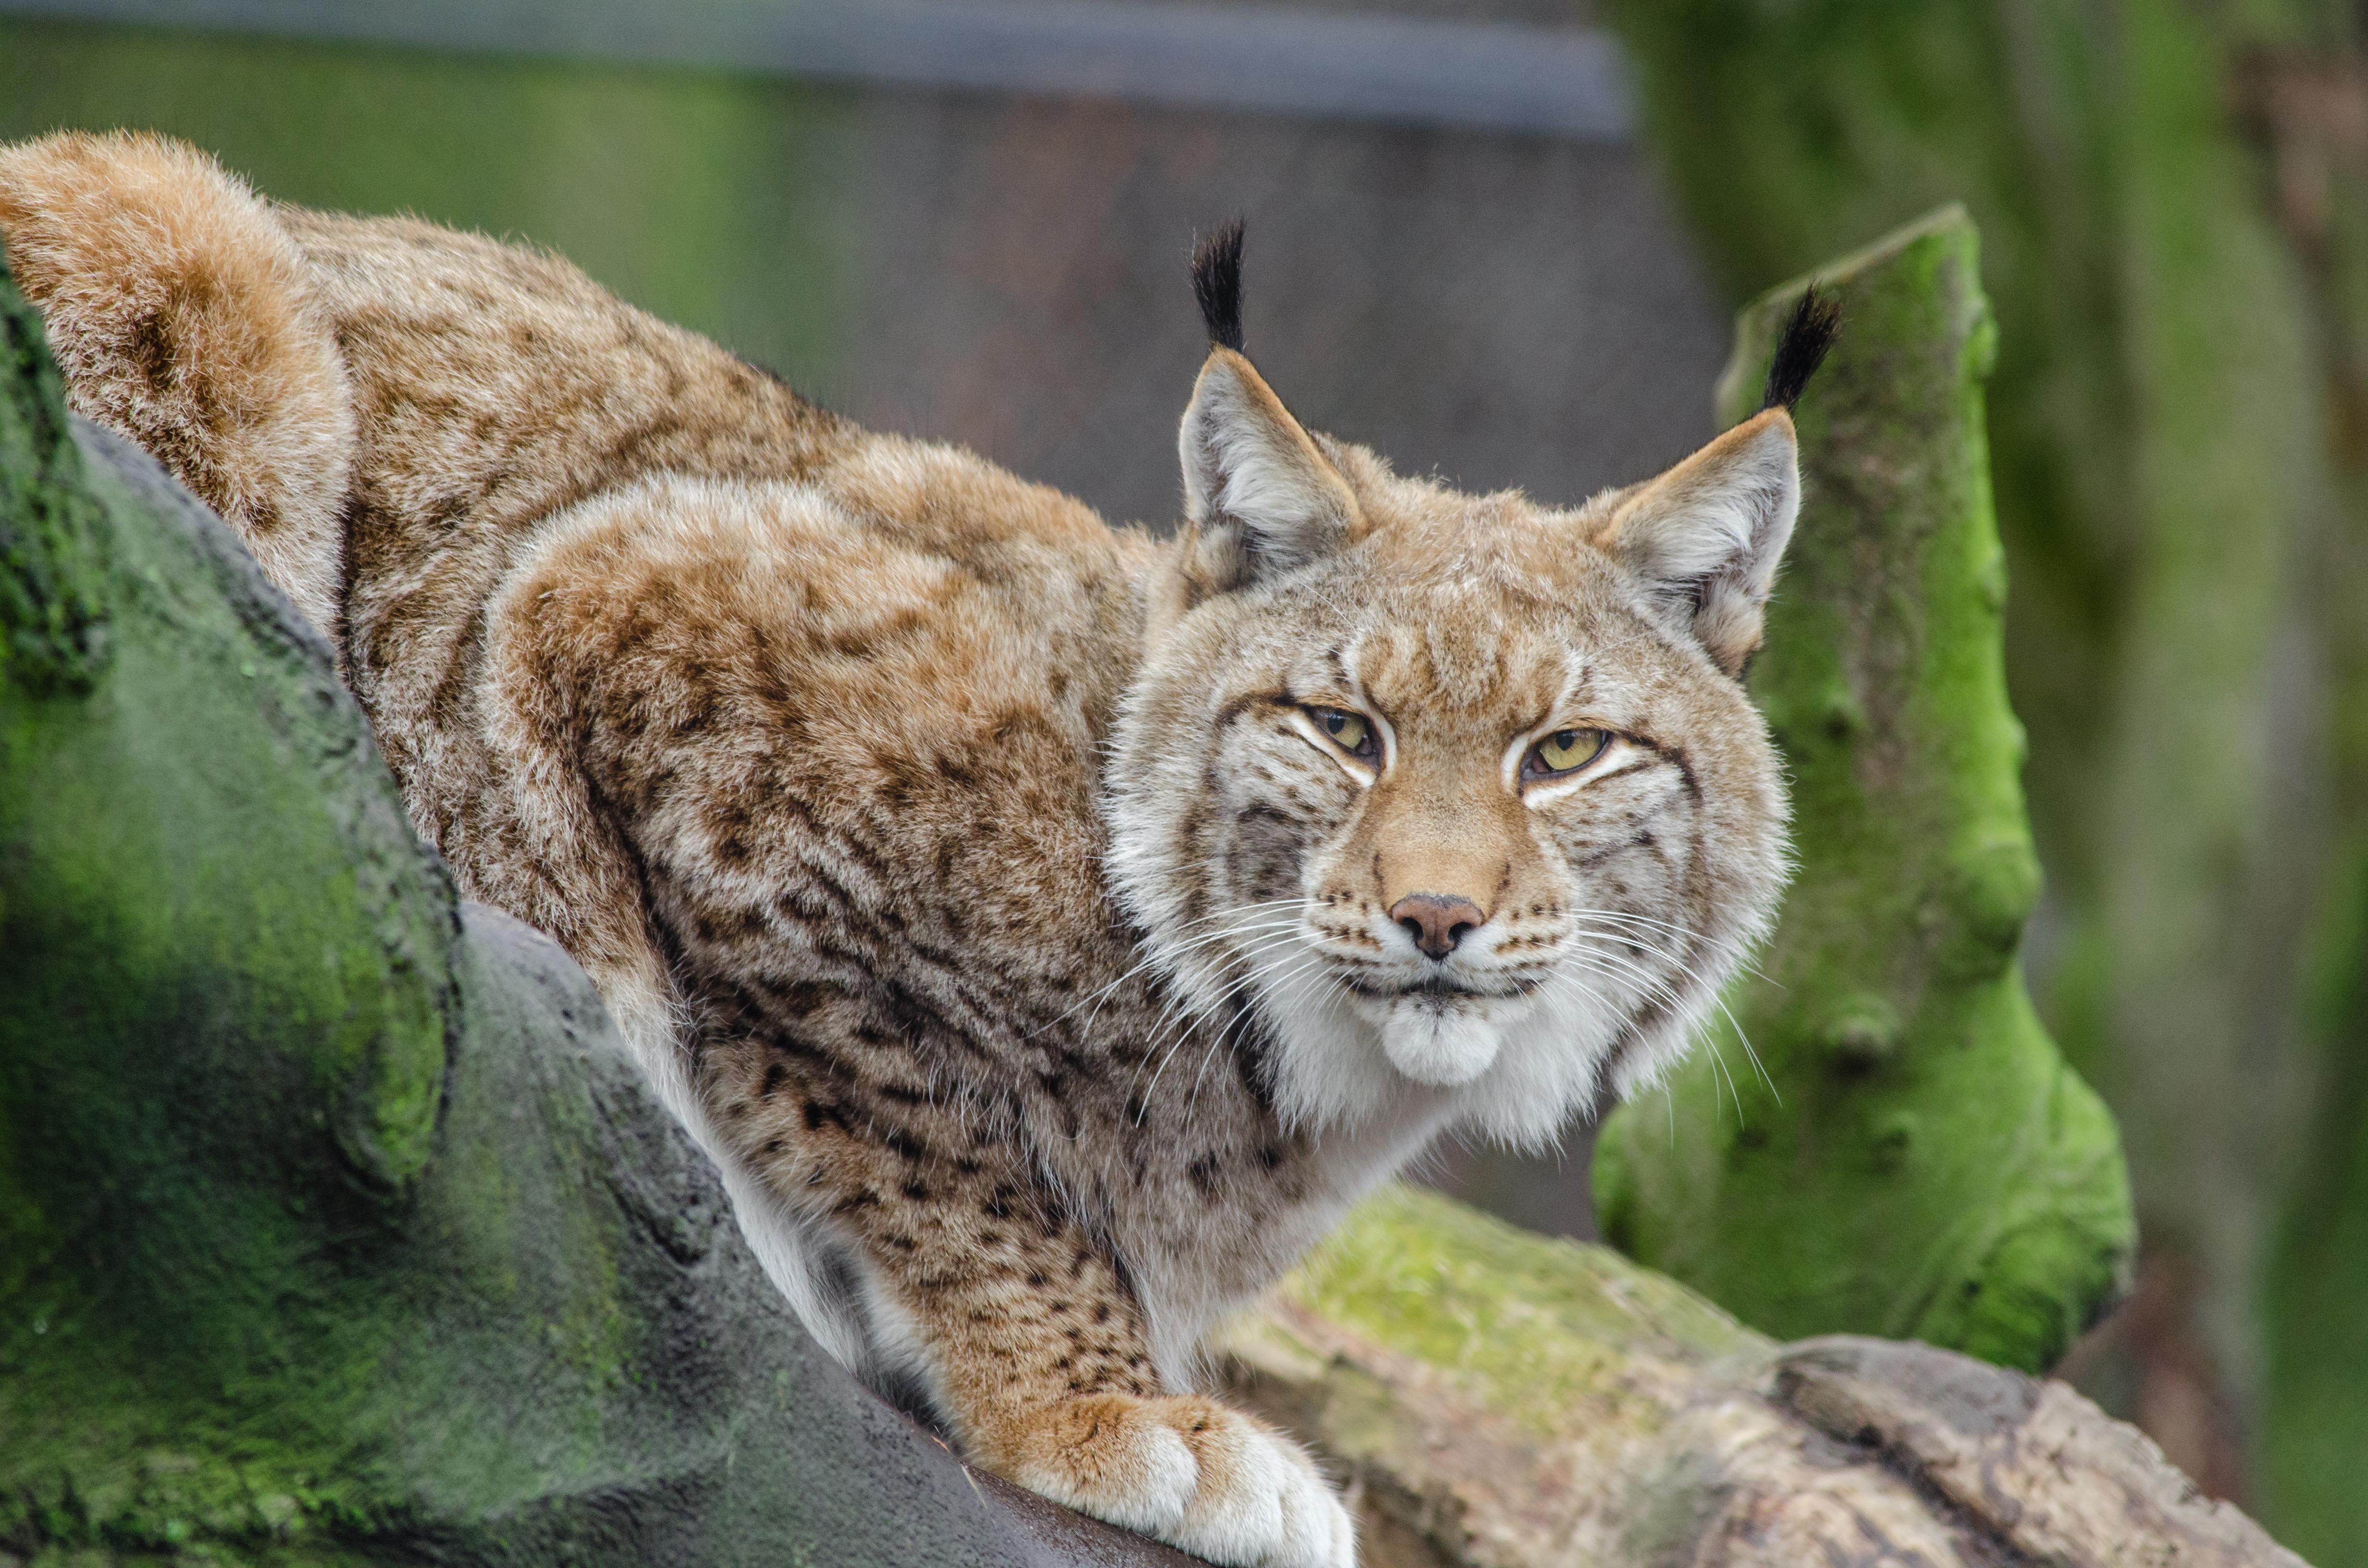
wildlife, zoo, cat, feline, mammal, nikon, fauna, ears, vertebrate, germany, deutschland, katze, d7000, tierpark, ohren, lynx, luchs, bobcat, puma, wild cat, small to medium sized cats, cat like mammal